Myriam Thyes

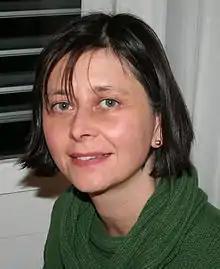
portrait of Myriam Thyes, 2007

Myriam Thyes (born 1963 in Luxembourg) is a new media artist from Switzerland. She lives and works in Düsseldorf.